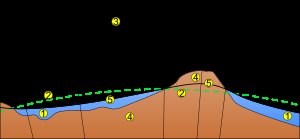
Geoide / Anvendelse
1. Ocean